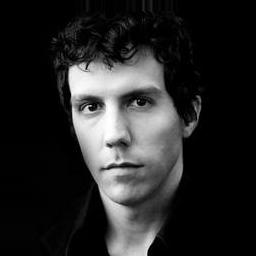
Age: 32